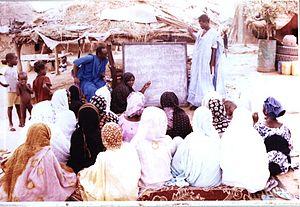
Séance d'alphabétisation à Maghama
Maghama est une commune et une ville de Mauritanie située dans le département de Maghama de la région de Gorgol.